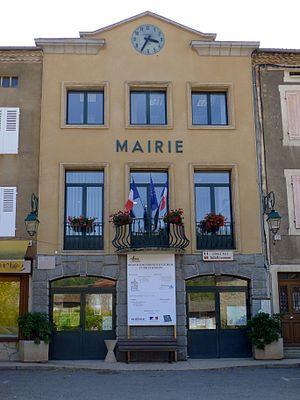
Mairie de Désaignes - Ardèche - France
Désaignes est une commune française, située dans le département de l'Ardèche en région Auvergne-Rhône-Alpes.